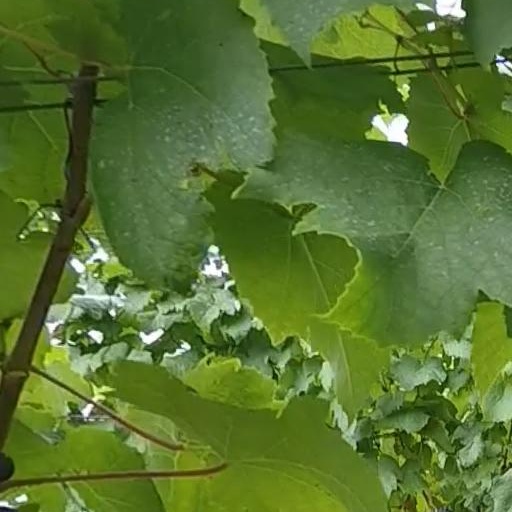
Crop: grape